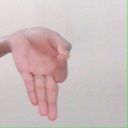
अक्षर: ज्ञ